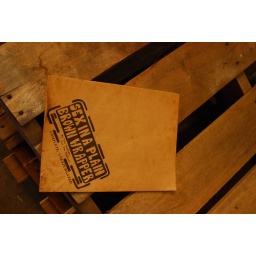
sex in a plain brown wrapper, philadelphia book company